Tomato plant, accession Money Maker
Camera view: vertical (180 deg); turntable rotation: 300 degrees
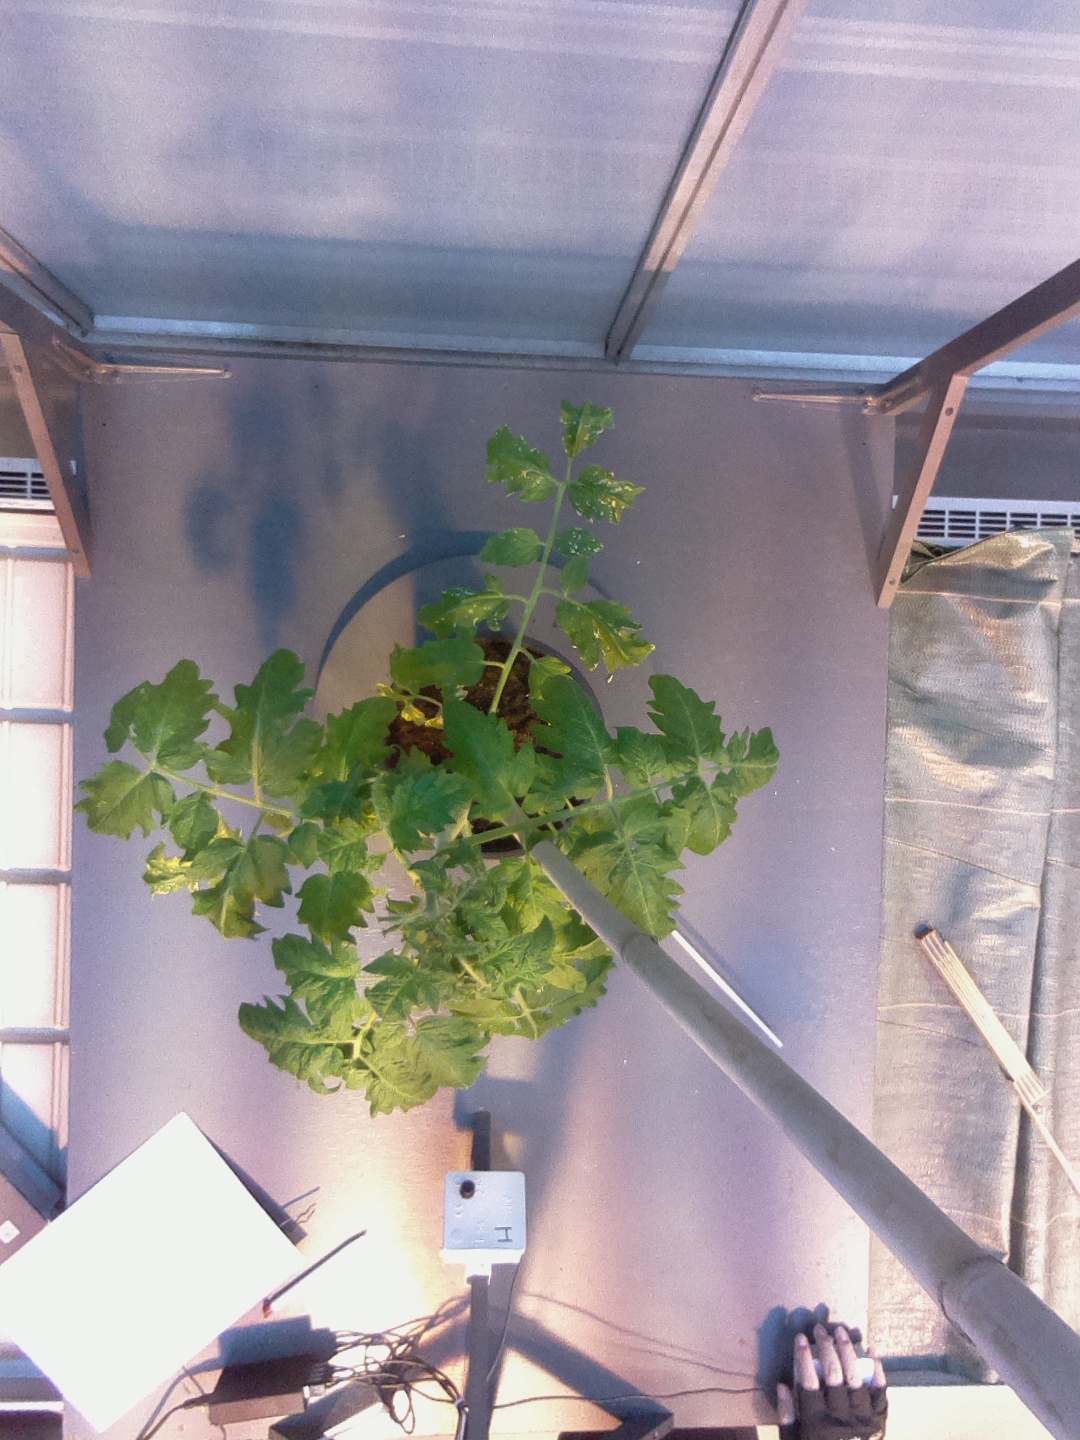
BBCH growth stage 53: 3 inflorescences visible